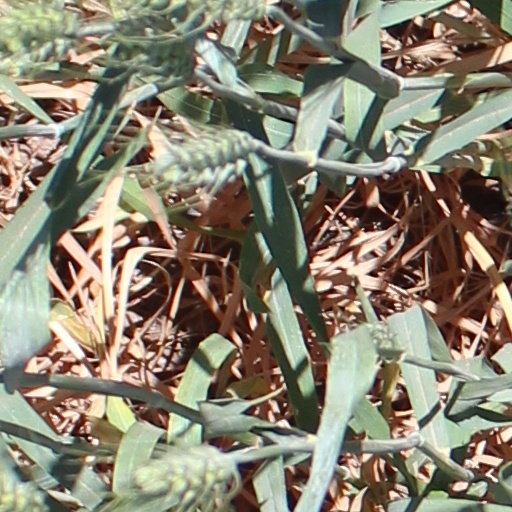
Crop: wheat